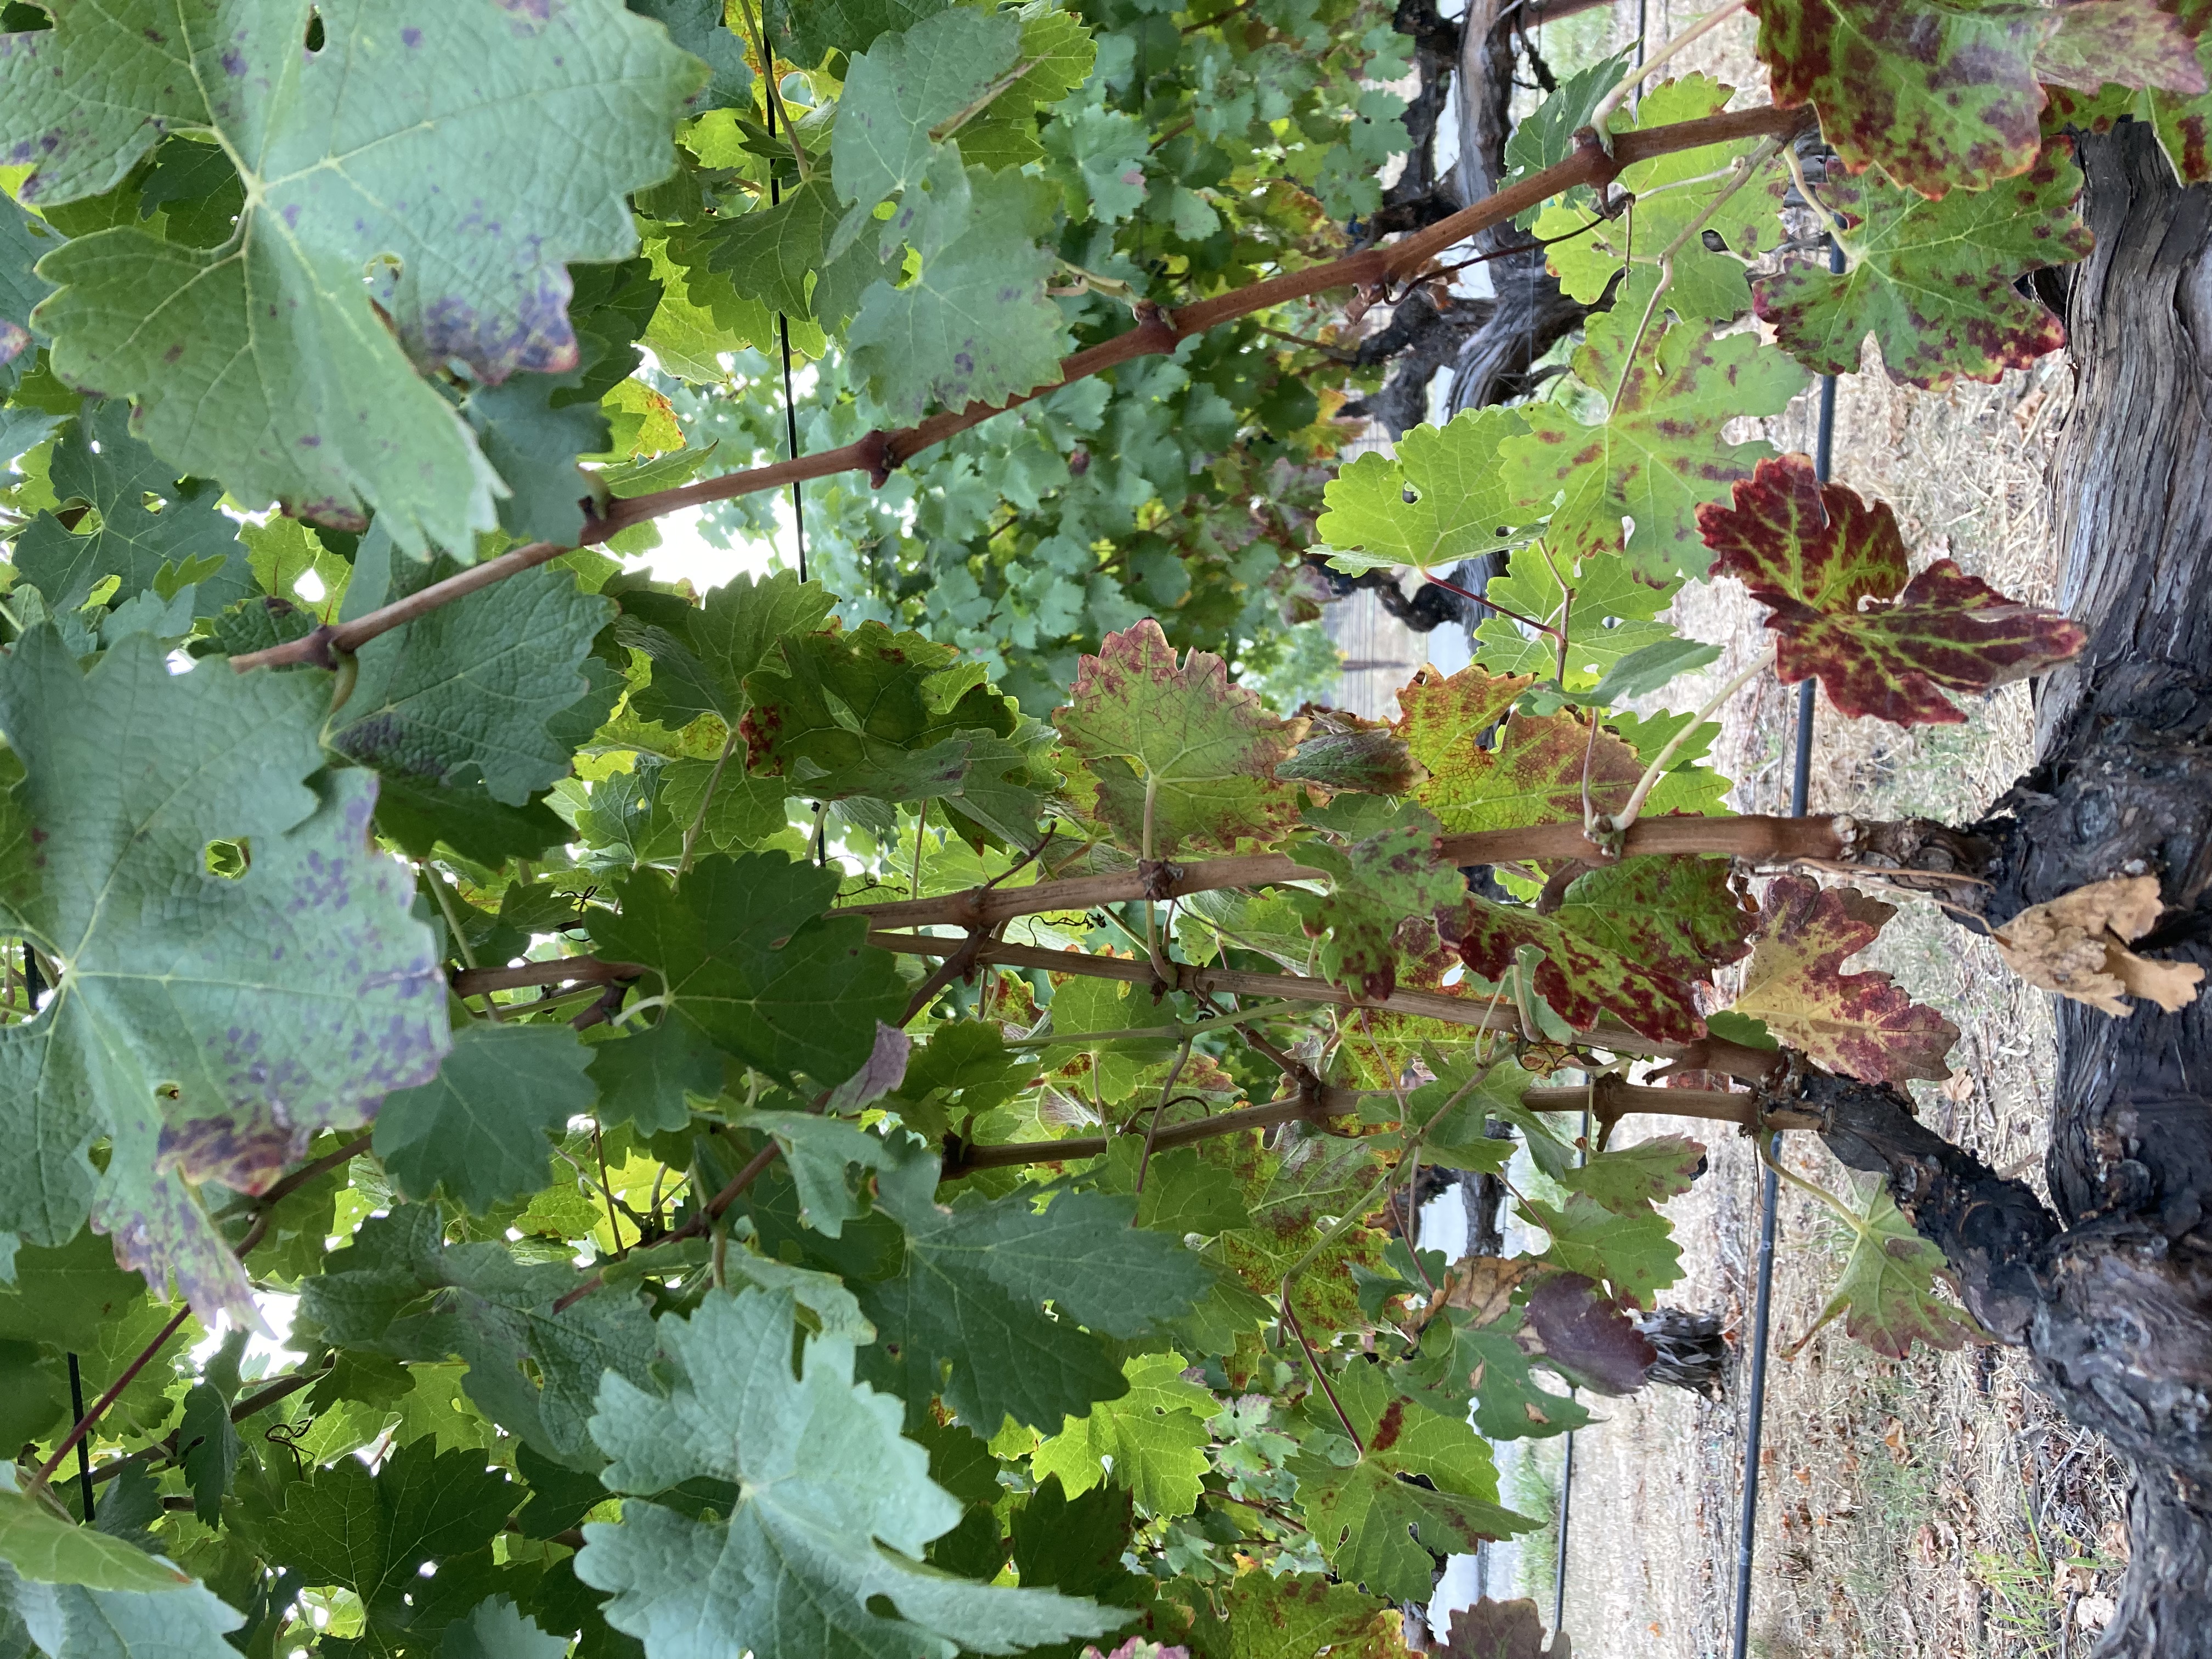
Label: Red Blotch